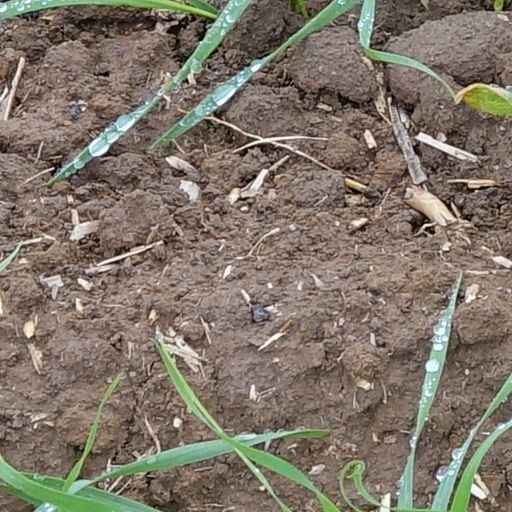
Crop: wheat